Camunian rose

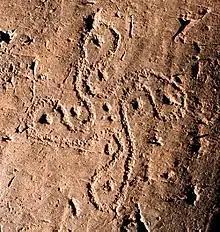
Camunian rose in the swastika shape on the rock 57 of Vite, Paspardo

The motif has been deeply studied by Paola Farina, who created a corpus of all the "Camunian roses" known in Val Camonica: she counted 84 "roses" engraved on 27 rocks. Three basic types have been determined: